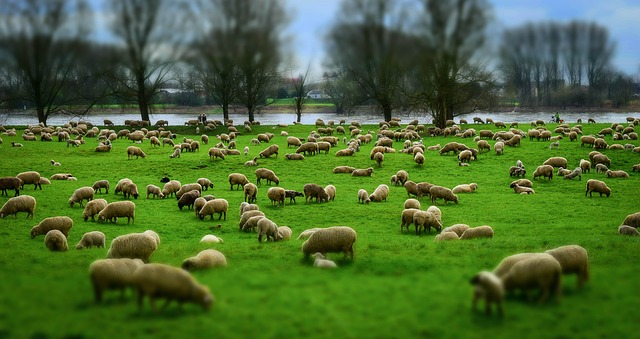
Label: sheep